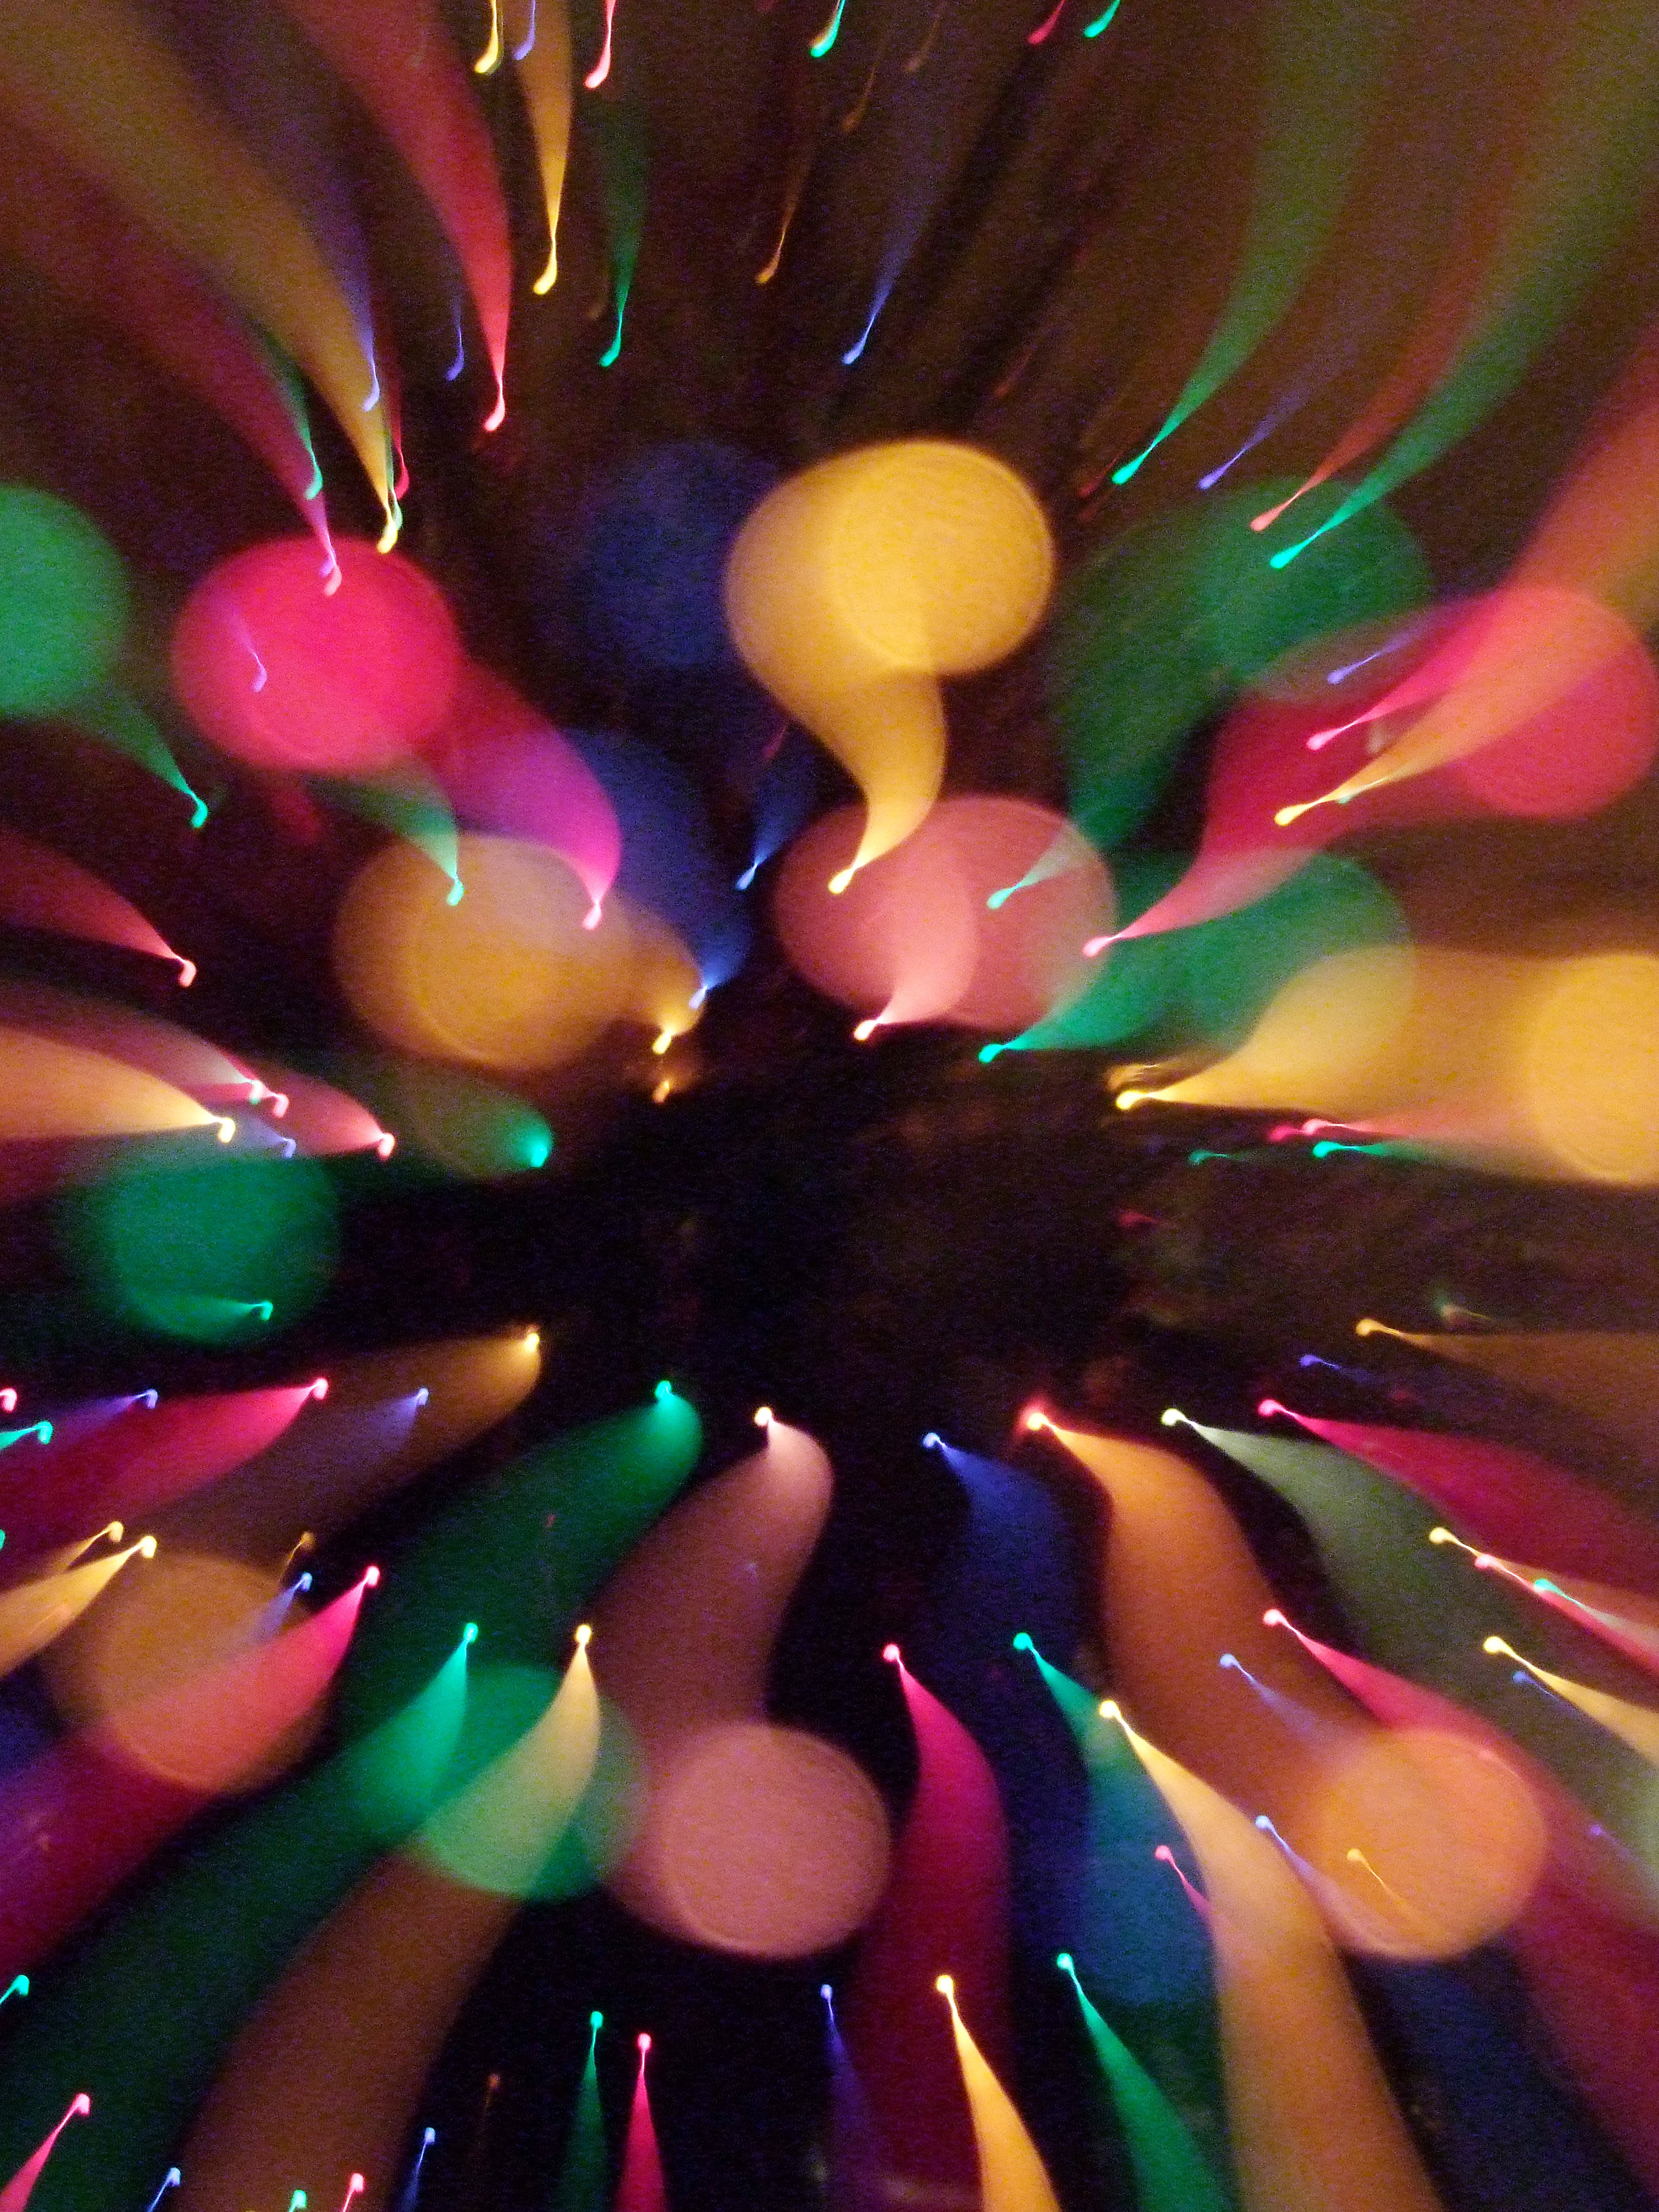
lights, christmas, Christ's birth, christmas tree, lighting, beautiful, interesting, motion, light, fete, christmas lights, event, christmas decoration, interior design